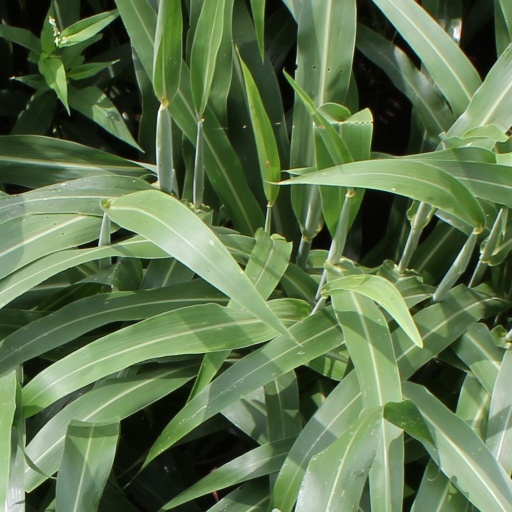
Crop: sorghum